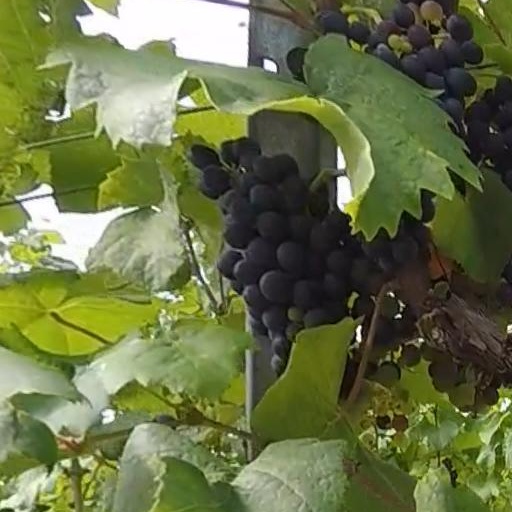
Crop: grape